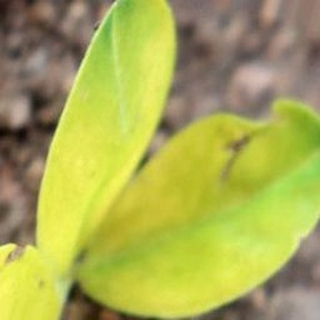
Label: groundnut_nutrition_deficiency